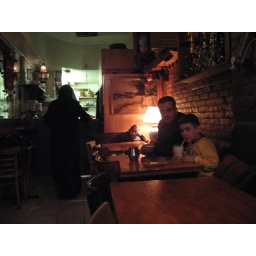
a nice arab family in a kabob house we ate at, poor little girl was sick